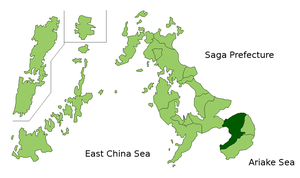
Unzen est une ville située dans la préfecture de Nagasaki, sur l'île de Kyūshū, au Japon.